Redpoint (climbing)

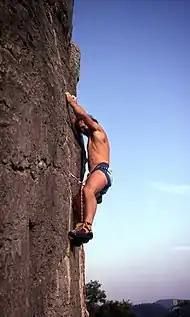
Kurt Albert climbing at the "Streitberger Schild" near Streitberg, Frankenjura, Germany, the place where he made the first "Rotpunkt" in 1975.

In rock climbing, a redpoint is where a lead-climber free-climbs a climbing route. The lead climber cannot use any artificial aid—including their climbing protection—to hold their weight during the climb. If they fall, they cannot place any of their weight on the rope—i.e. hangdogging is not allowed. The lead climber can have attempted or practised the route many times beforehand, such as by headpointing or by top roping.